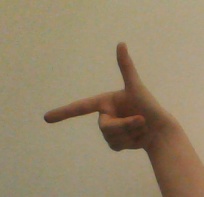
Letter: yaa